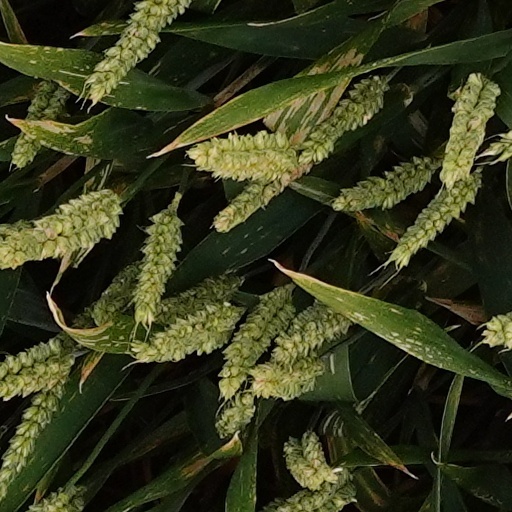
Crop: wheat